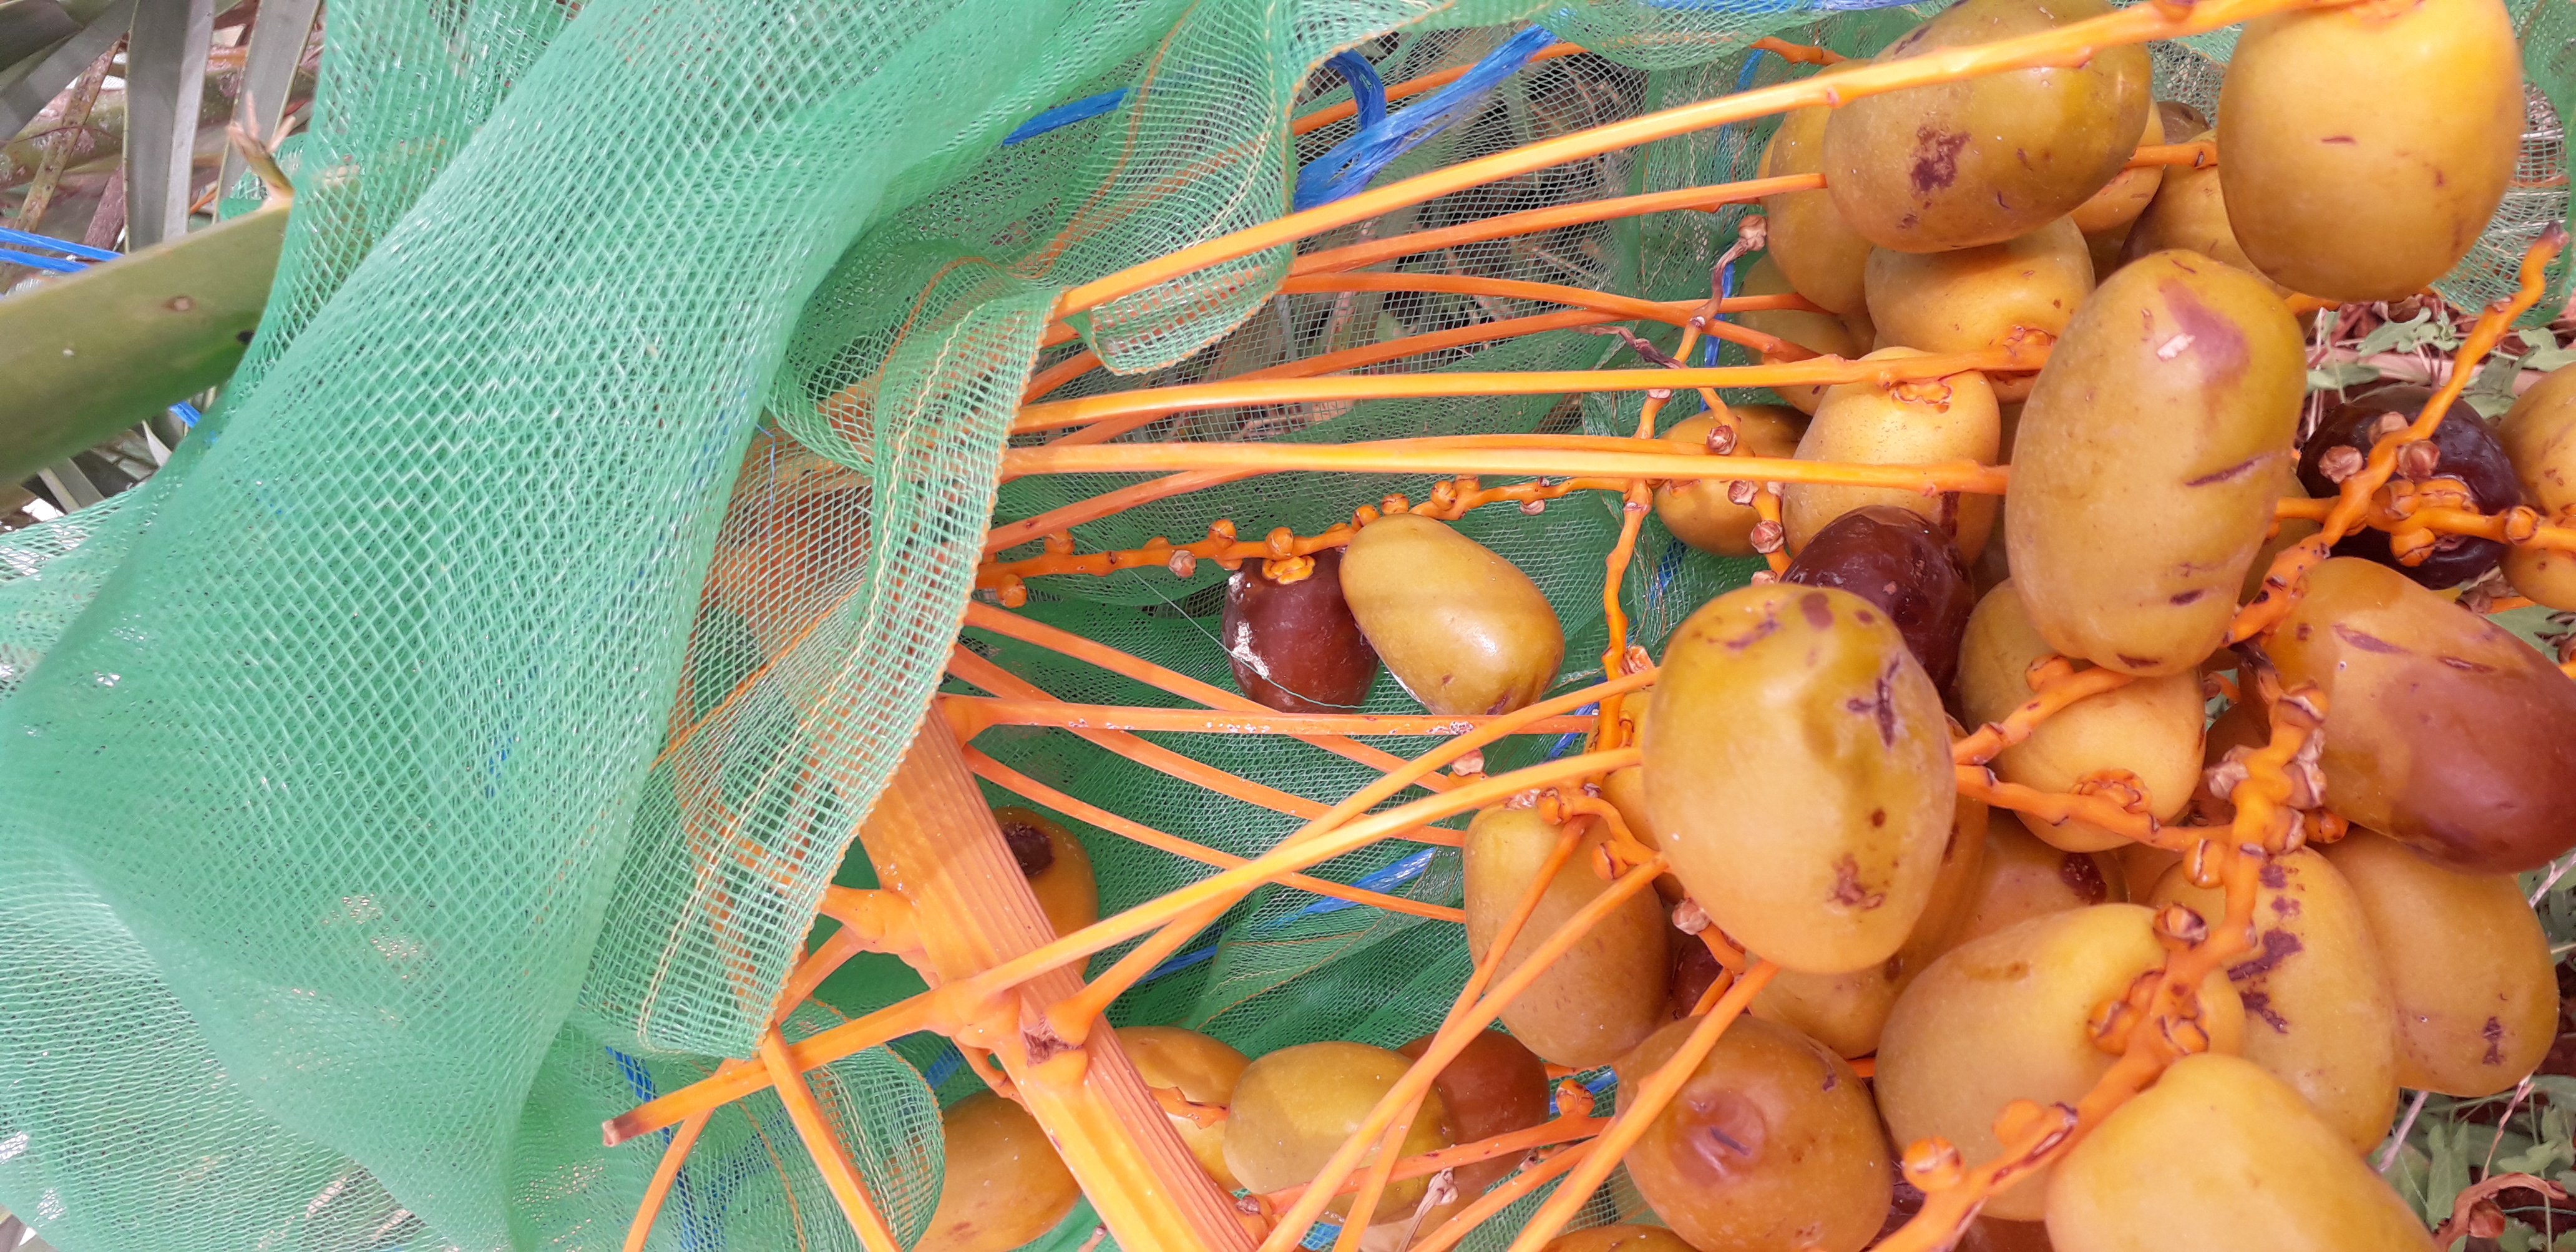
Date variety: Boufagous